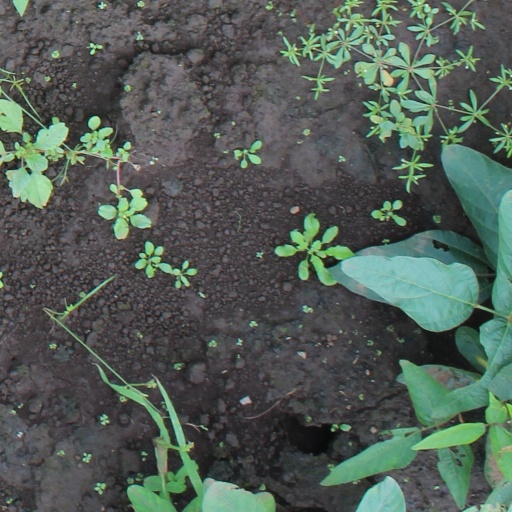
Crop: soybean